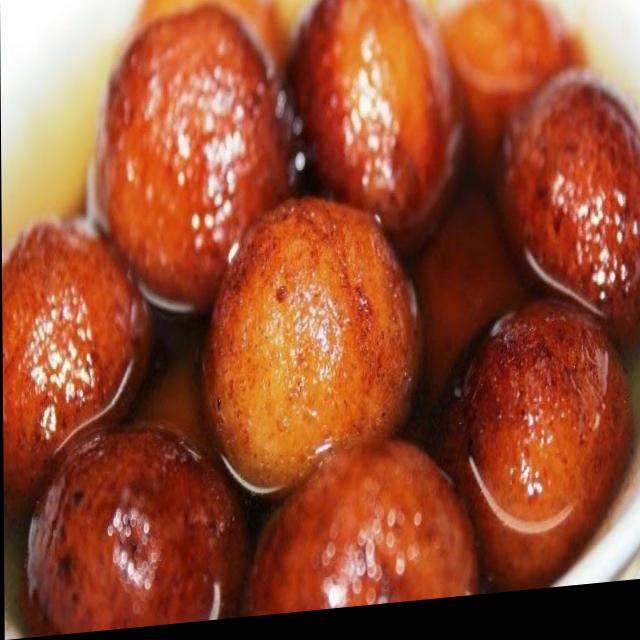
Dish: gulab_jamun